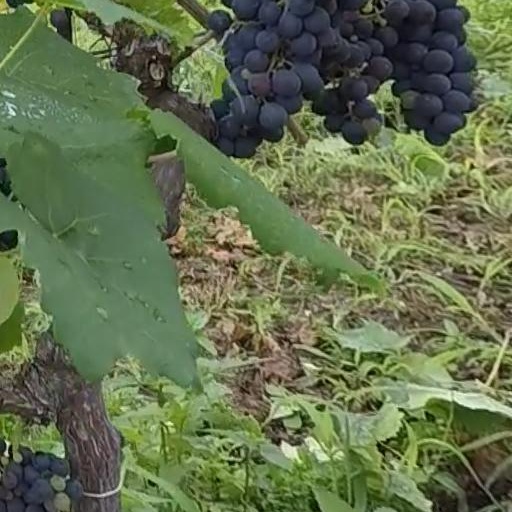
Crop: grape